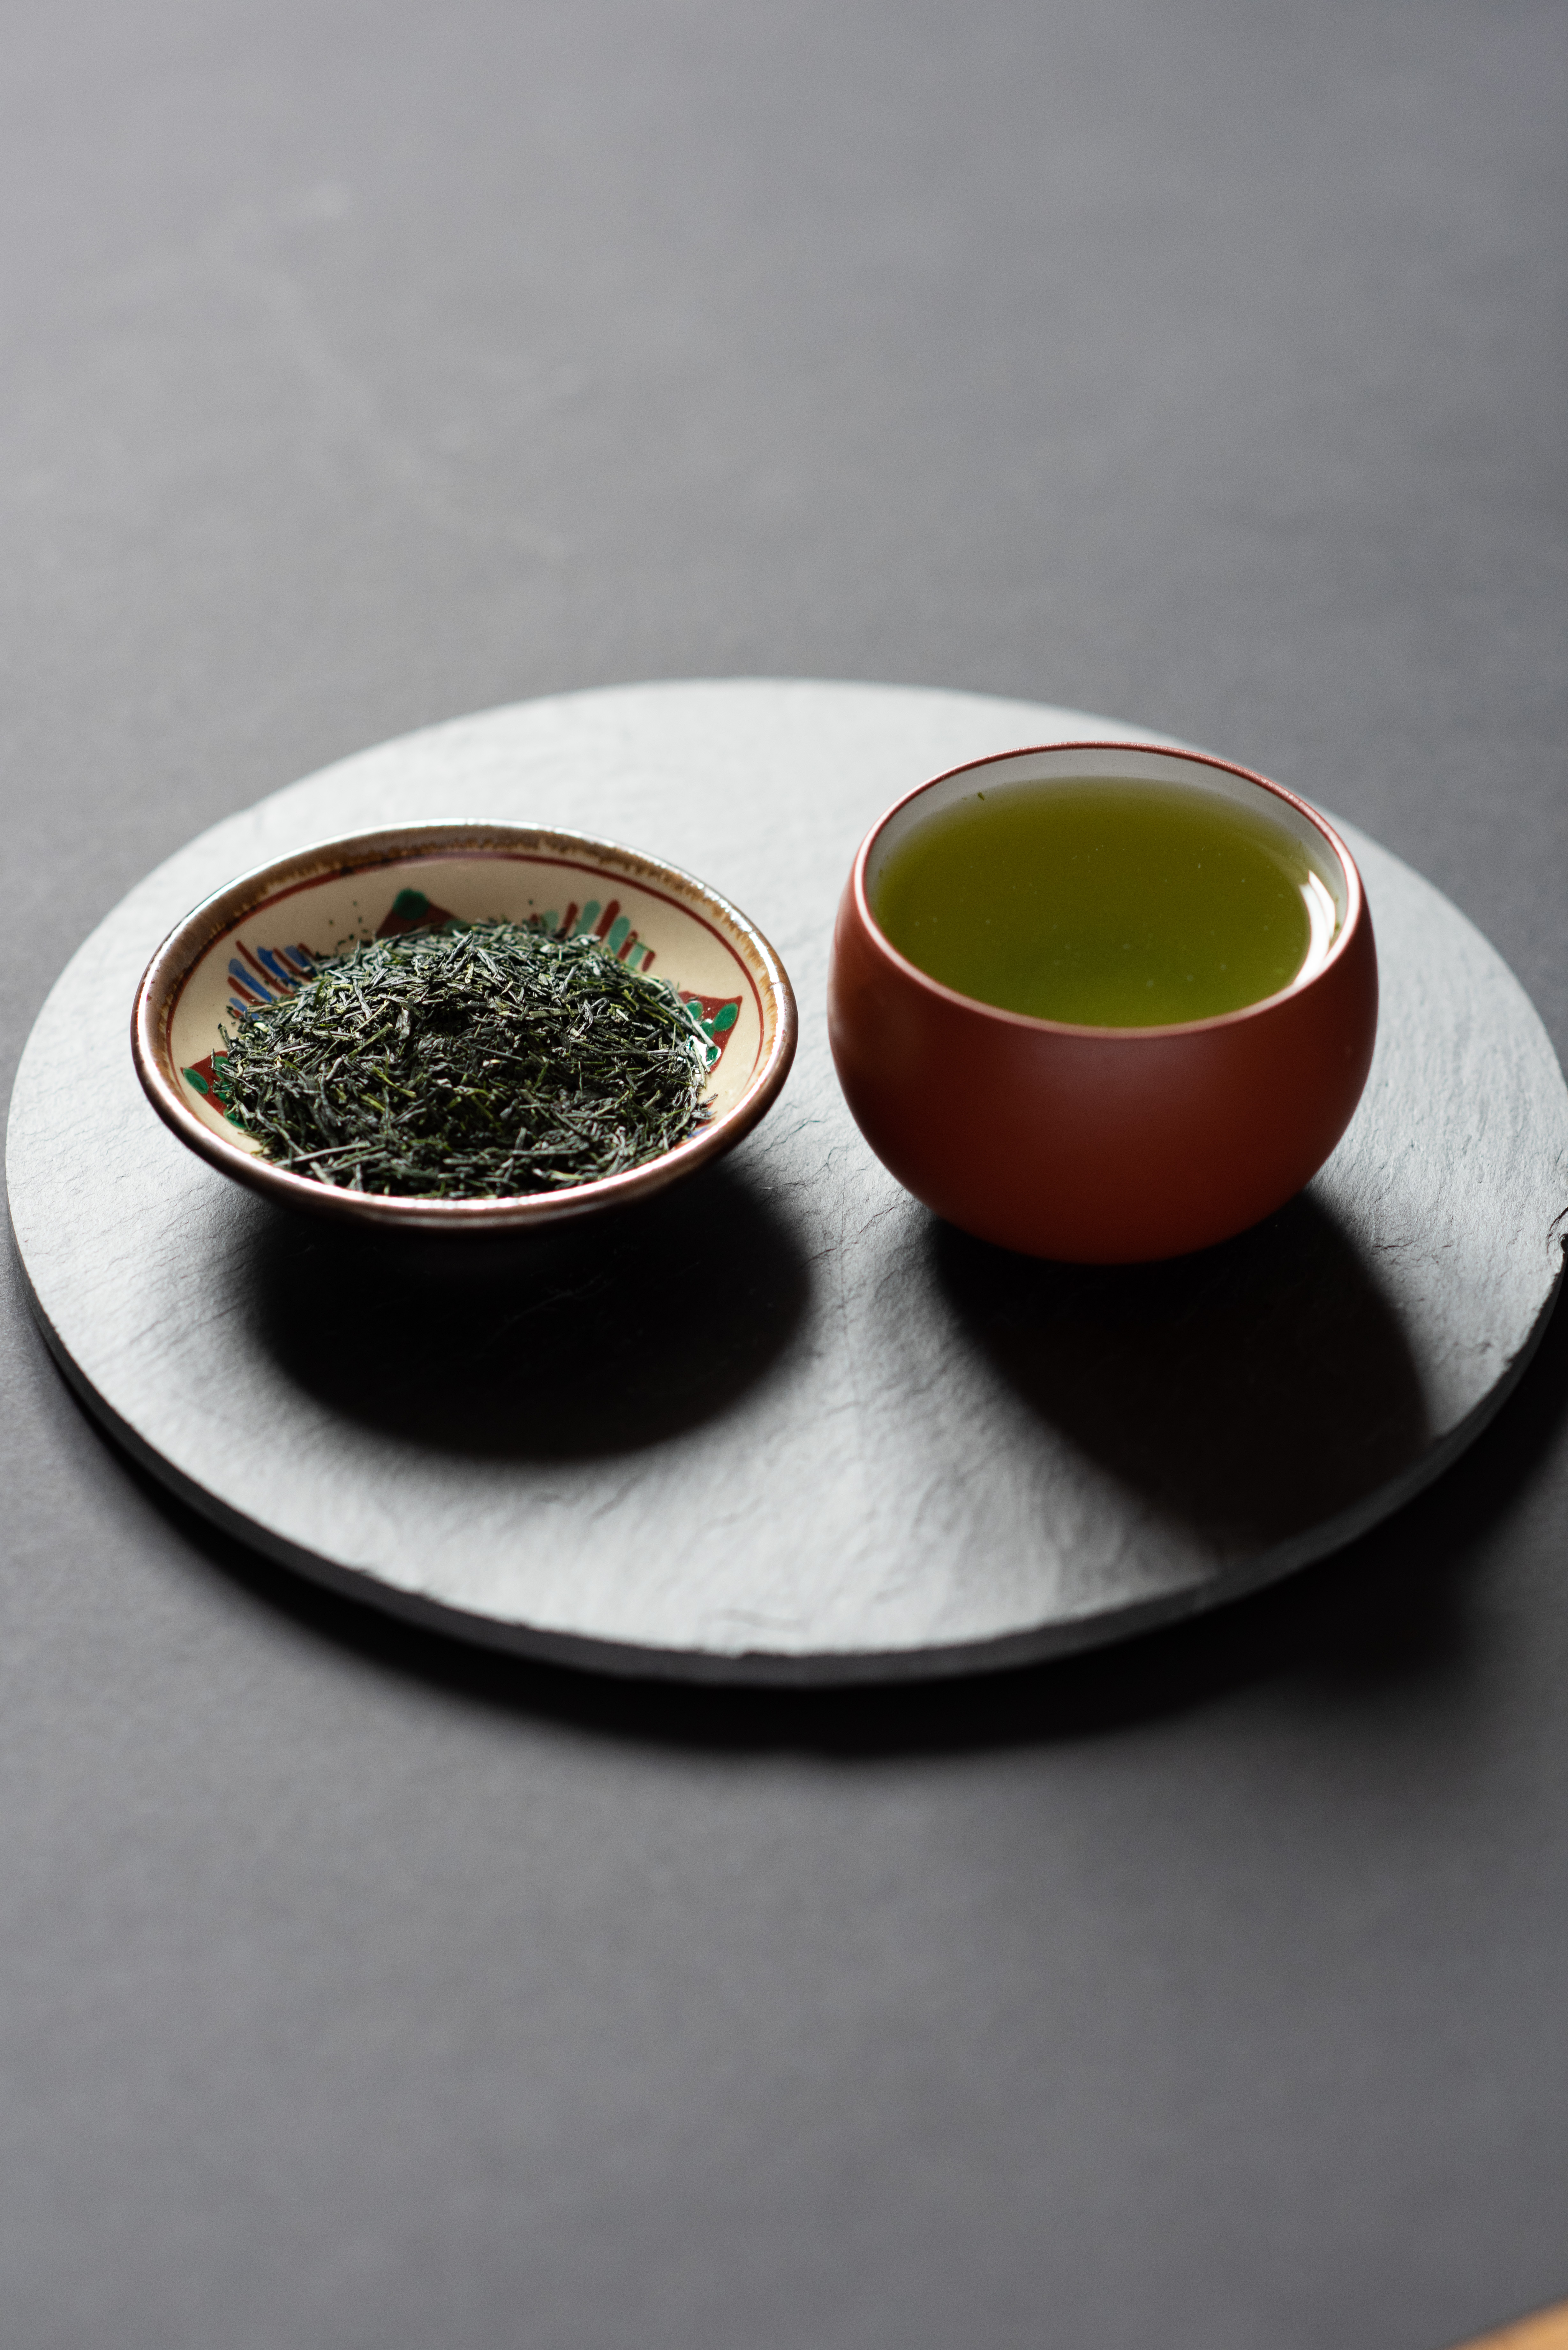
gyokuro, tableware, drinkware, dishware, ingredient, cup, serveware, cuisine, recipe, dish, plate, bowl, porcelain, pottery, cutlery, kitchen utensil, rectangle, earthenware, circle, liquid, ceramic, platter, drink, fashion accessory, food, dinnerware set, chutney, plant, saucer, metal, mixing bowl, serving tray, still life photography, jewellery, pattern, superfood, comfort food, teacup, home accessories